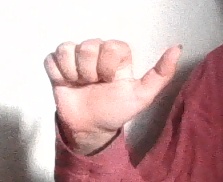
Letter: dhad